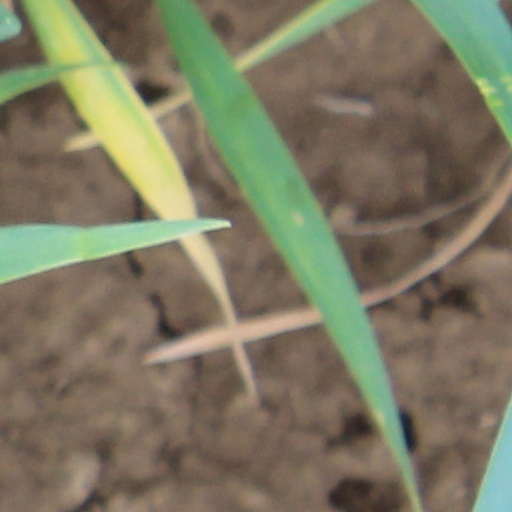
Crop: wheat